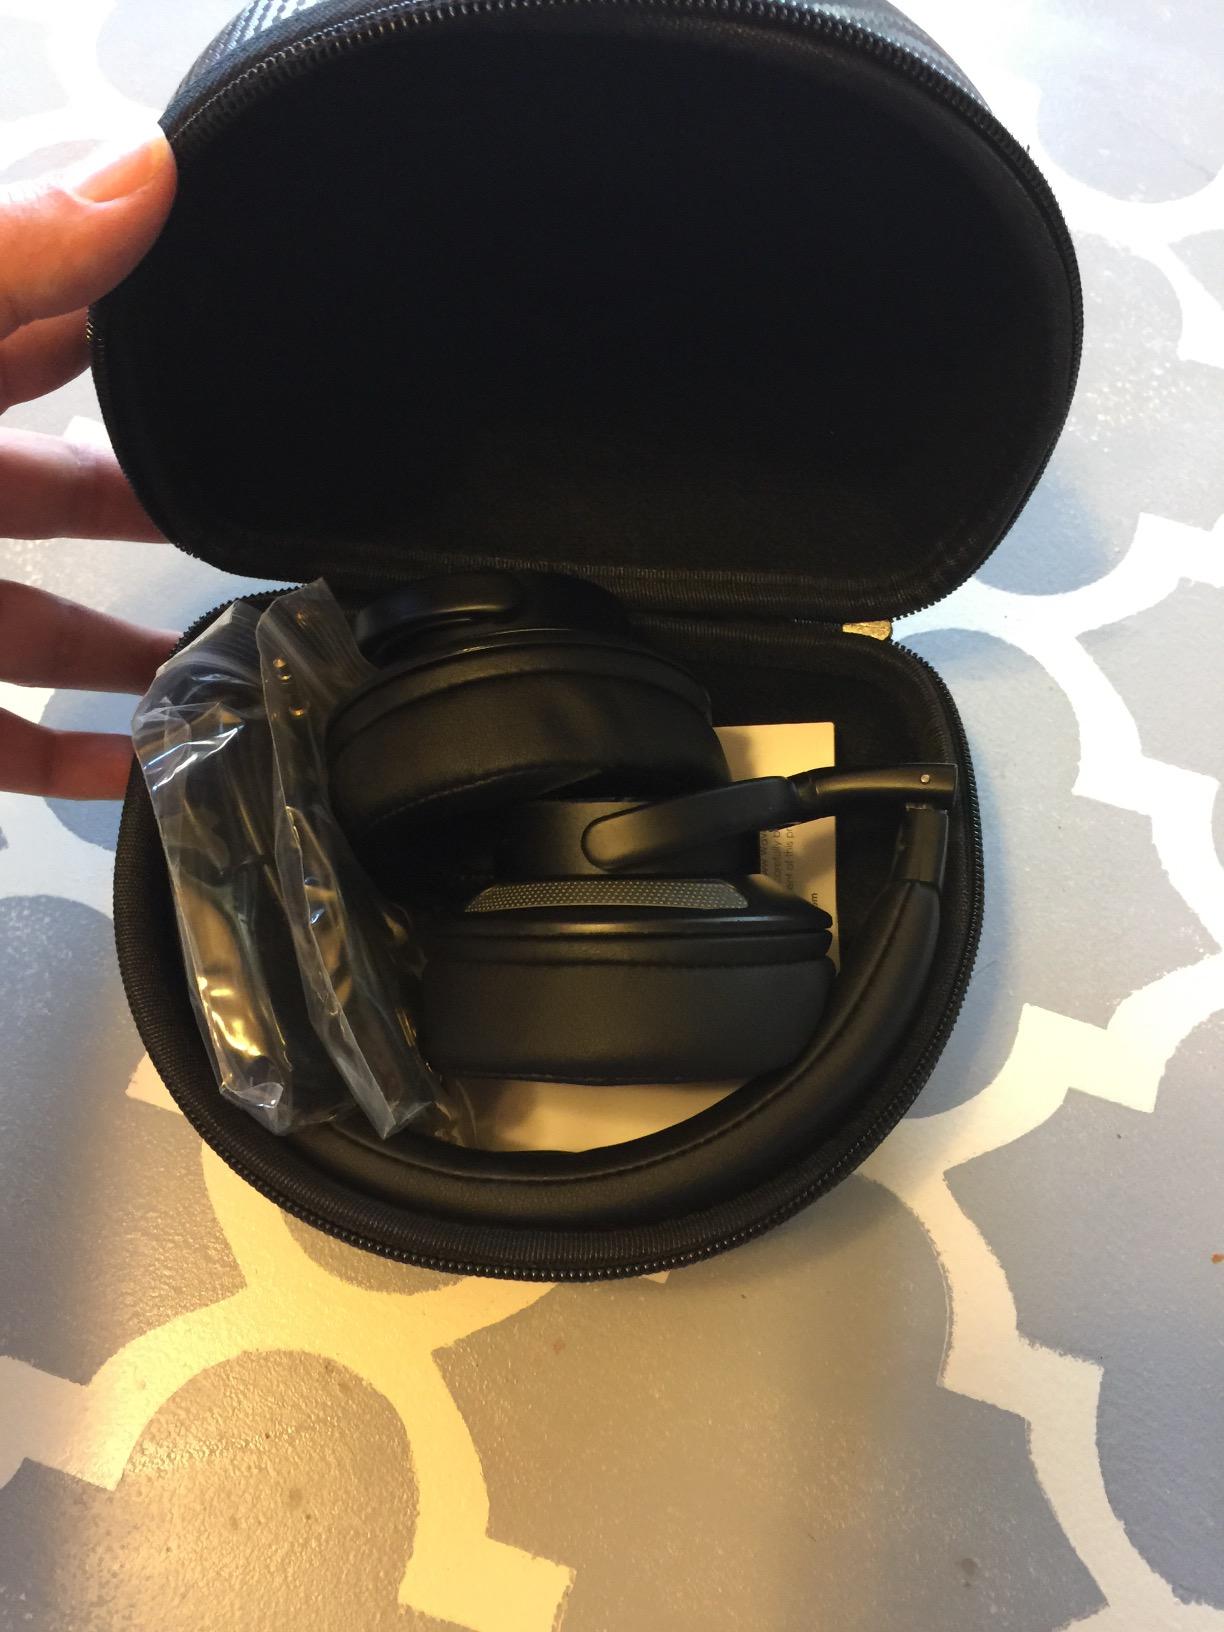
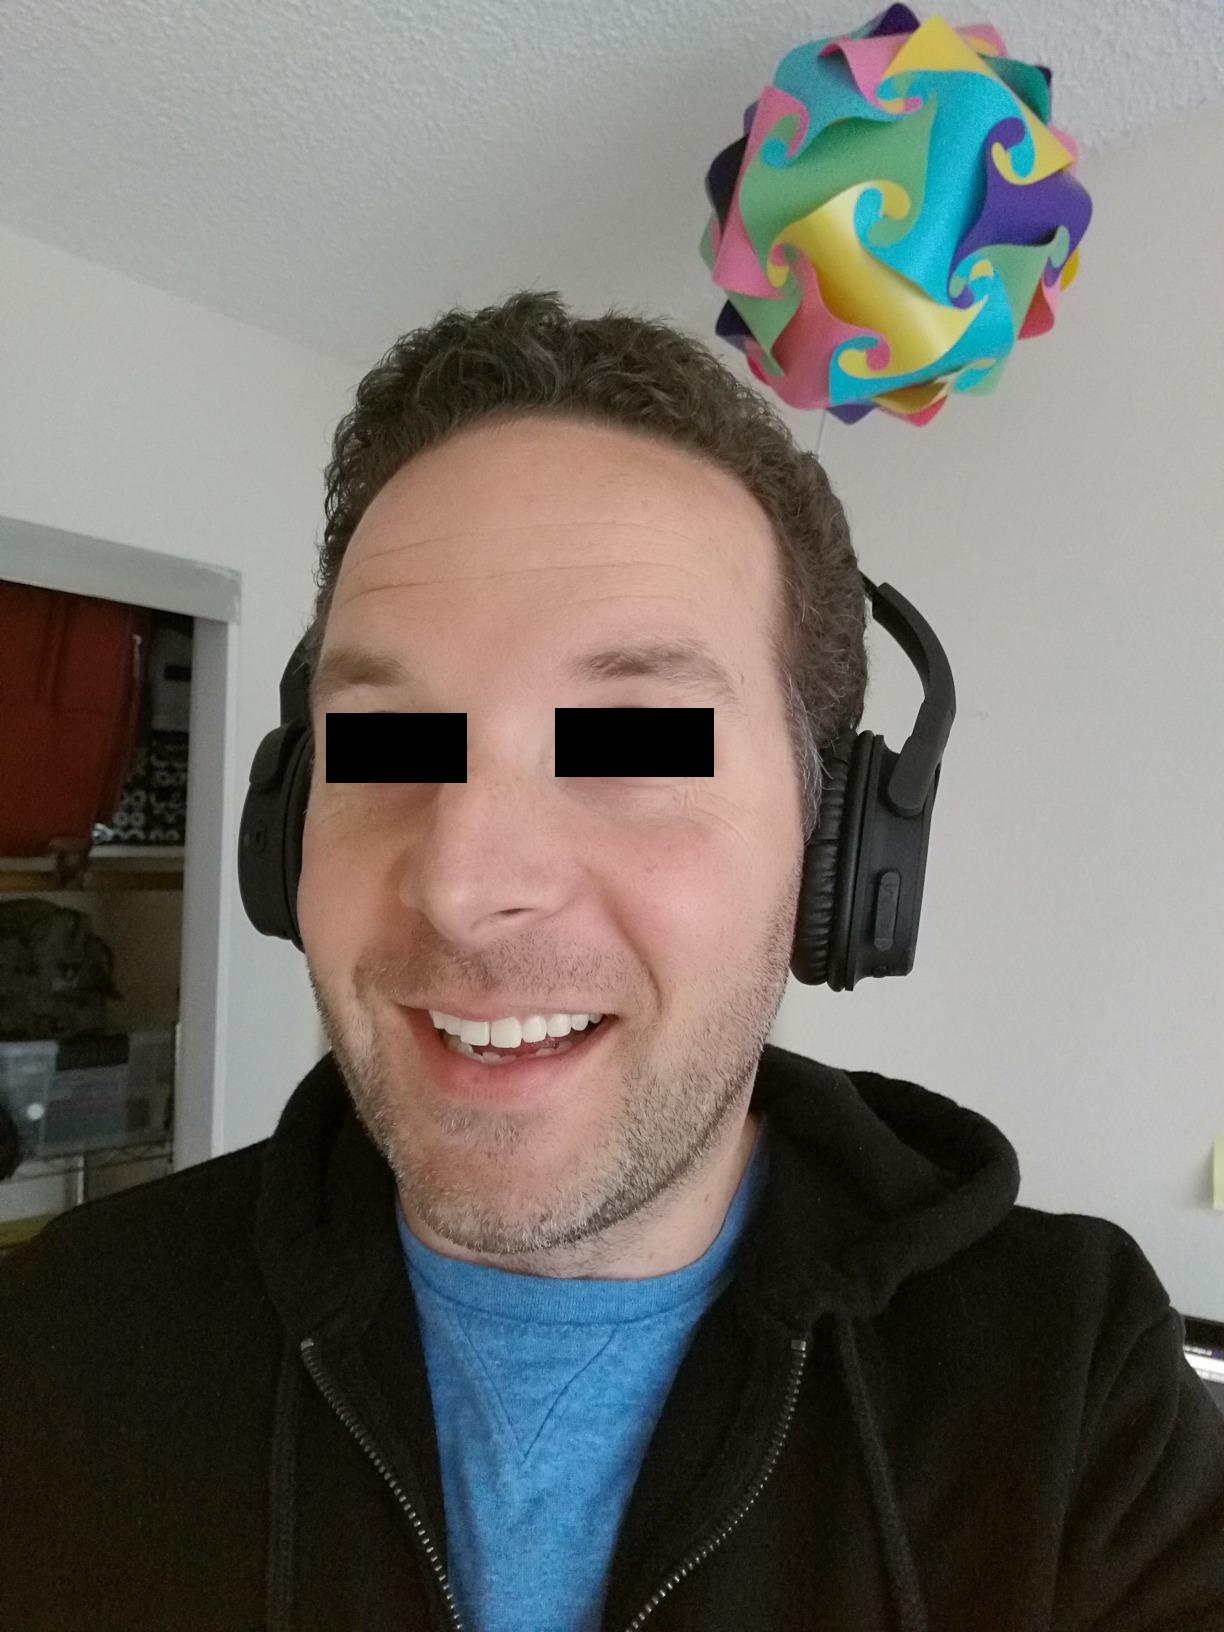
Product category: headphones
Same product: no